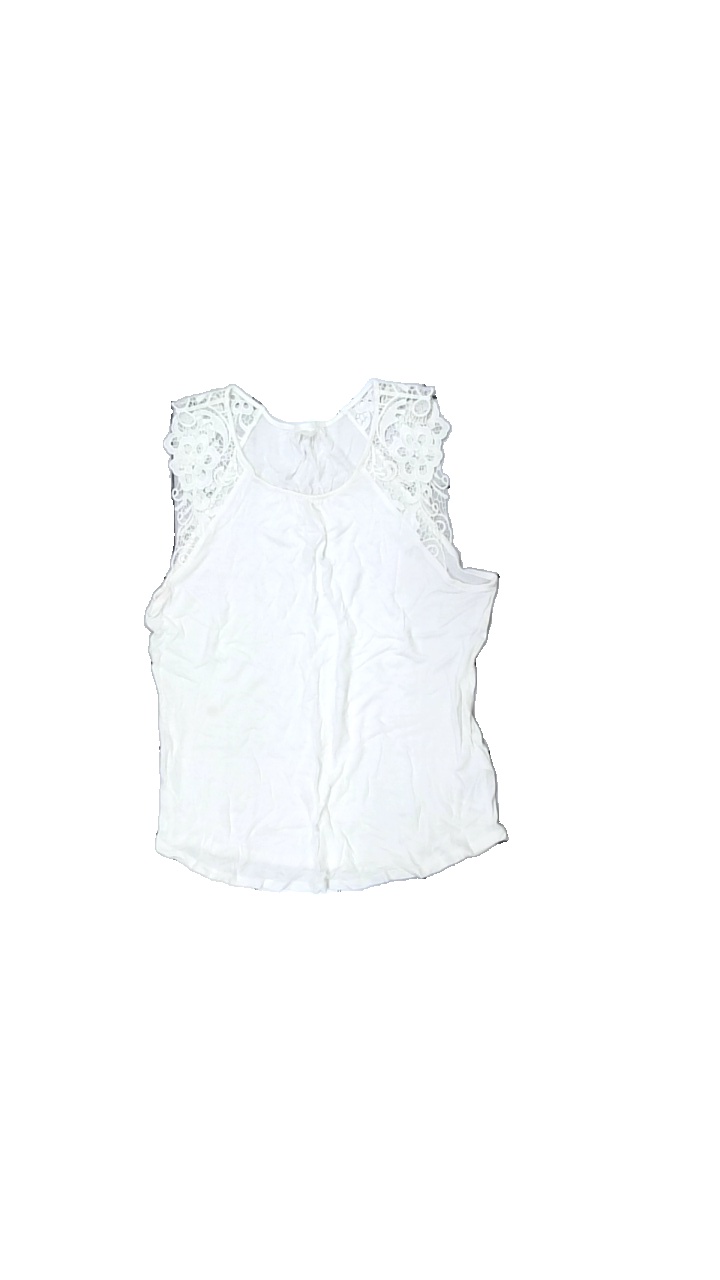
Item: Tank Top (Ladies)
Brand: Missing
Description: vitt linne med spets upptill, fläck fram
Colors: White
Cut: Regular
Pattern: Lace
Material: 80% viscose 20% cotton
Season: All
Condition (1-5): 3
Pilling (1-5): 5
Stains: Major
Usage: Export
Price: <50